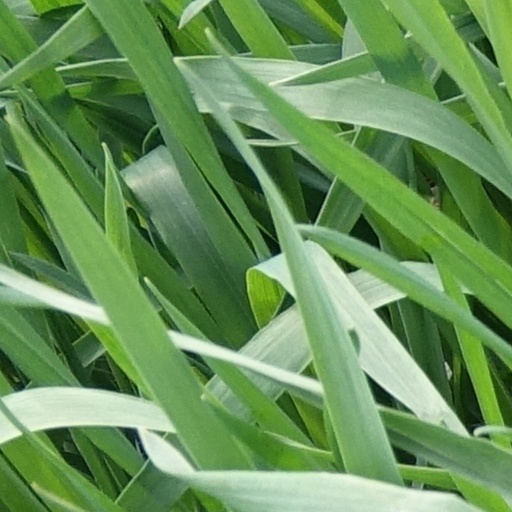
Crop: wheat